Arambourgiania

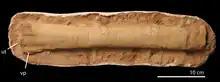
Ulna bone from the Ouled Abdoun Basin of Morocco that may belong to "Arambourgiania"

In 2018, paleontologists Nicholas Longrich, David Martill, and Brian Andres described an incomplete left ulna of the "Sidi Chennane azhdarchid" from the Ouled Abdoun Basin of Morocco which they tentatively identified as ?"Arambourgiania". This ulna came from the Sidi Chennane mine located in the basin, a group of phosphatic sandstones dating to the Maastrichtian, which contains a host of other pterosaur genera from several different families.